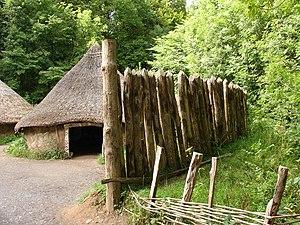
Une palissade est un ouvrage fait avec des bois refendus « carrément » liés les uns contre les autres, et qui constitue une séparation ou un rempart.